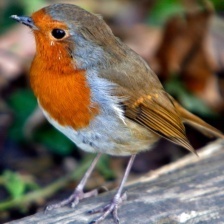
Species: AMERICAN ROBIN
Scientific name: TURDUS MIGRATORIUS
ImageNet parent category: robin